Kenelm Digby

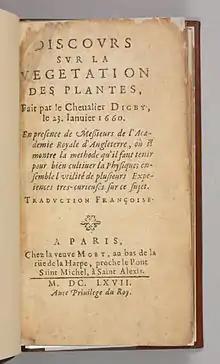
"Discours sur la vegetation des plantes", 1667

He spent three years on the Continent between 1620 and 1623, where Marie de Medici fell madly in love with him (as he later recounted). In 1623, in Madrid, Digby was appointed to the household of Prince Charles, who had just arrived there. Returning to England the same year, he was knighted by James I and appointed gentleman of the privy chamber to Charles. He was granted a Cambridge Master of Arts on the King's visit to the university in 1624.